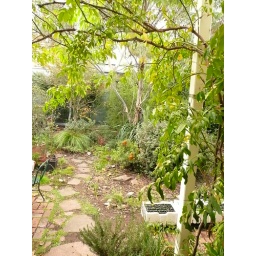
The white boxes contain seedlings for the Tree Project to grow plants for areas ravaged by the february fires.